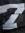
Number: 7